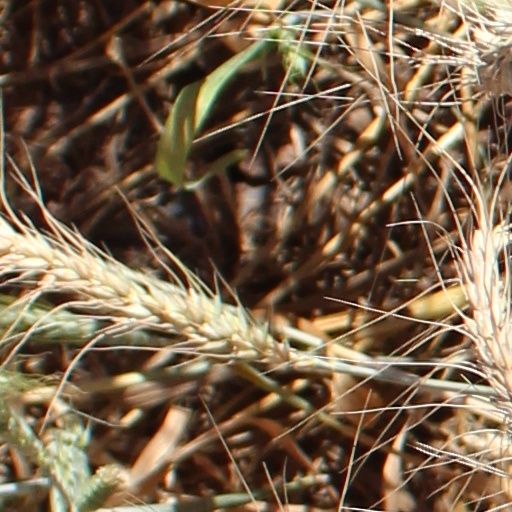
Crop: wheat